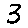
Label: 3